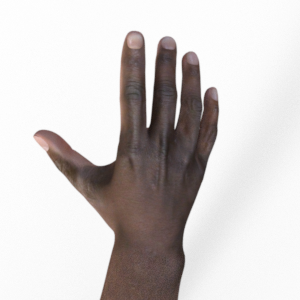
Label: paper